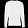
Label: Pullover